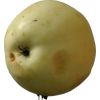
Label: Apple hit 1